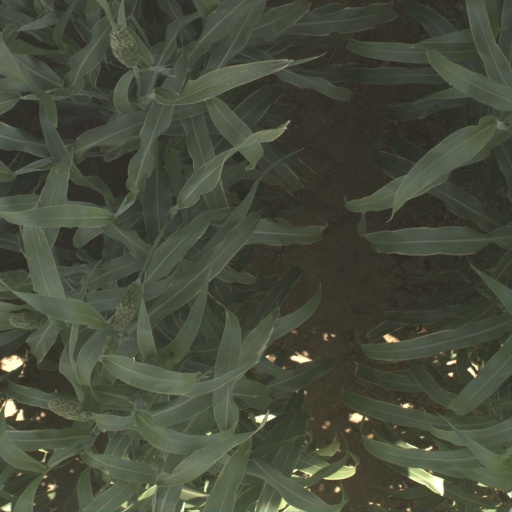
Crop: sorghum